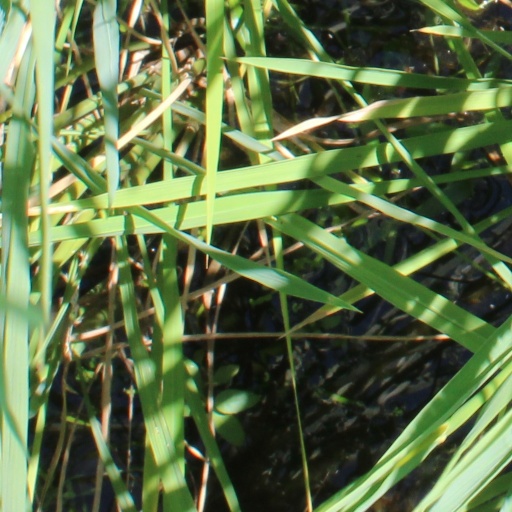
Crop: rice